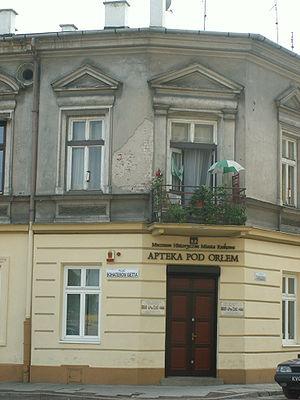
Tadeusz Pankiewicz, né le 21 novembre 1908 à Sambor et mort le 5 novembre 1993, est un pharmacien polonais qui a tenu la seule pharmacie du ghetto de Cracovie pendant la Seconde Guerre mondiale.